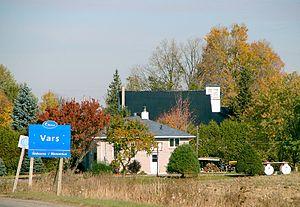
Vars est un petit village de l'est ontarien annexé à la ville d'Ottawa. On y trouve l'école élémentaire catholique et francophone de St-Guillaume, une église catholique, une église anglicane et une patinoire extérieure localisée dans le Parc Alcide Trudeau. Il y a quelques commerces dont un dépanneur et une pizzéria. On retrouve aussi une nouvelle caserne de pompiers à la porte d'entrée du village.